Passiflora incarnata

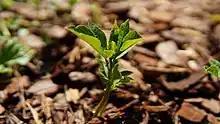
Sprouting maypop in July

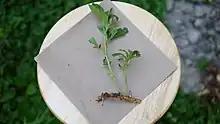
A cutting harvested after sprouting inground

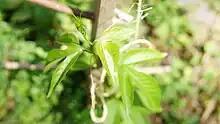
Three year old maypop grown from seed

"P. incarnata" seeds exhibit negative photoblasty, and they are sensitive to soil temperature. When sown in darkness in very warm soil (35°C to 40°C), seeds germinate in 5 to 10 days at rates near 90%. Prechilling, leaching, and gibberellic acid improve germination at suboptimal germination temperatures. Without pretreatment, germination is often slow and incomplete at temperatures below 35°C.